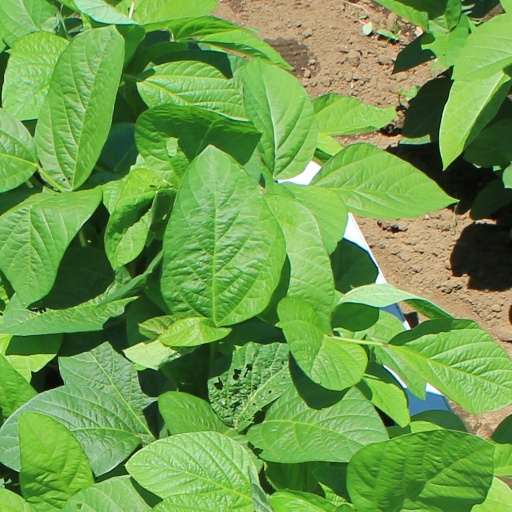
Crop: soybean